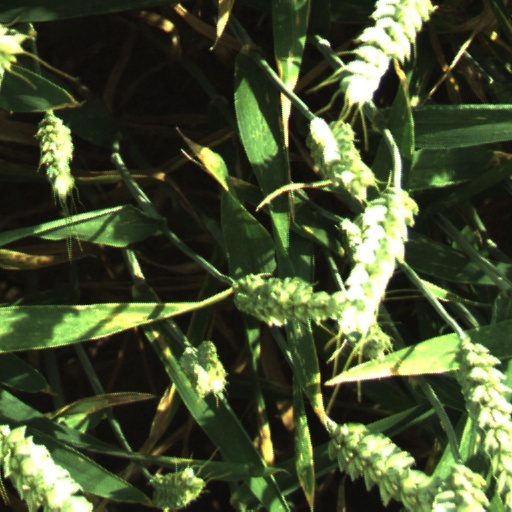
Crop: wheat